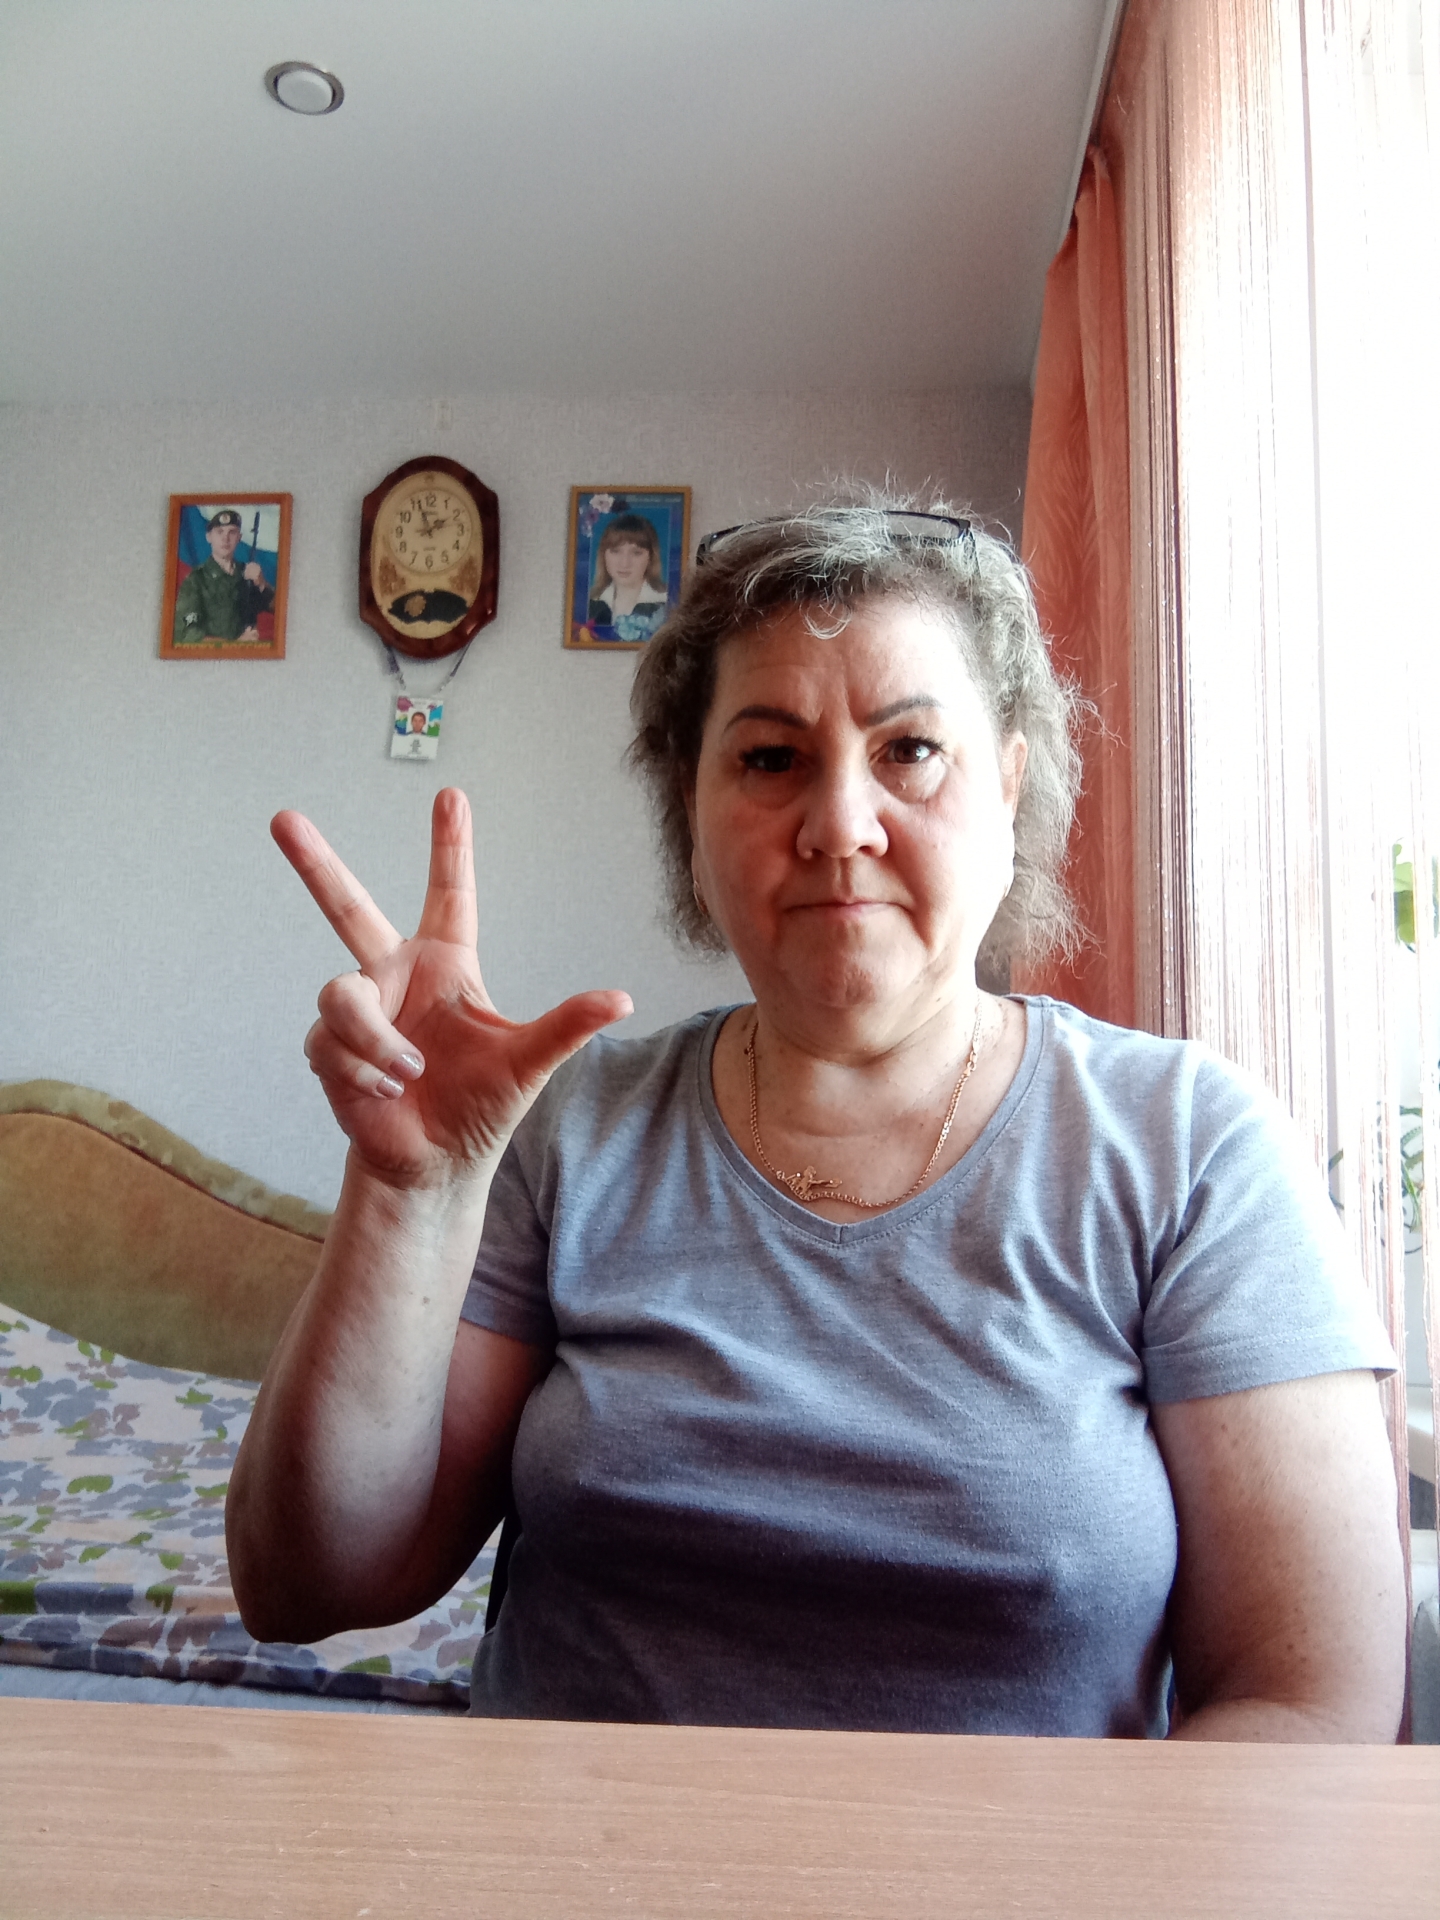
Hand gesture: three2